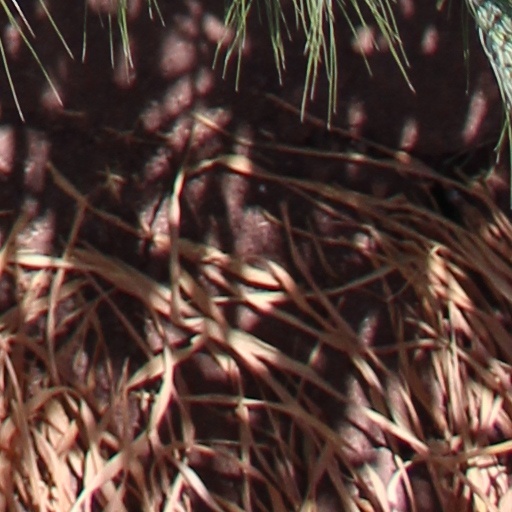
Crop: wheat